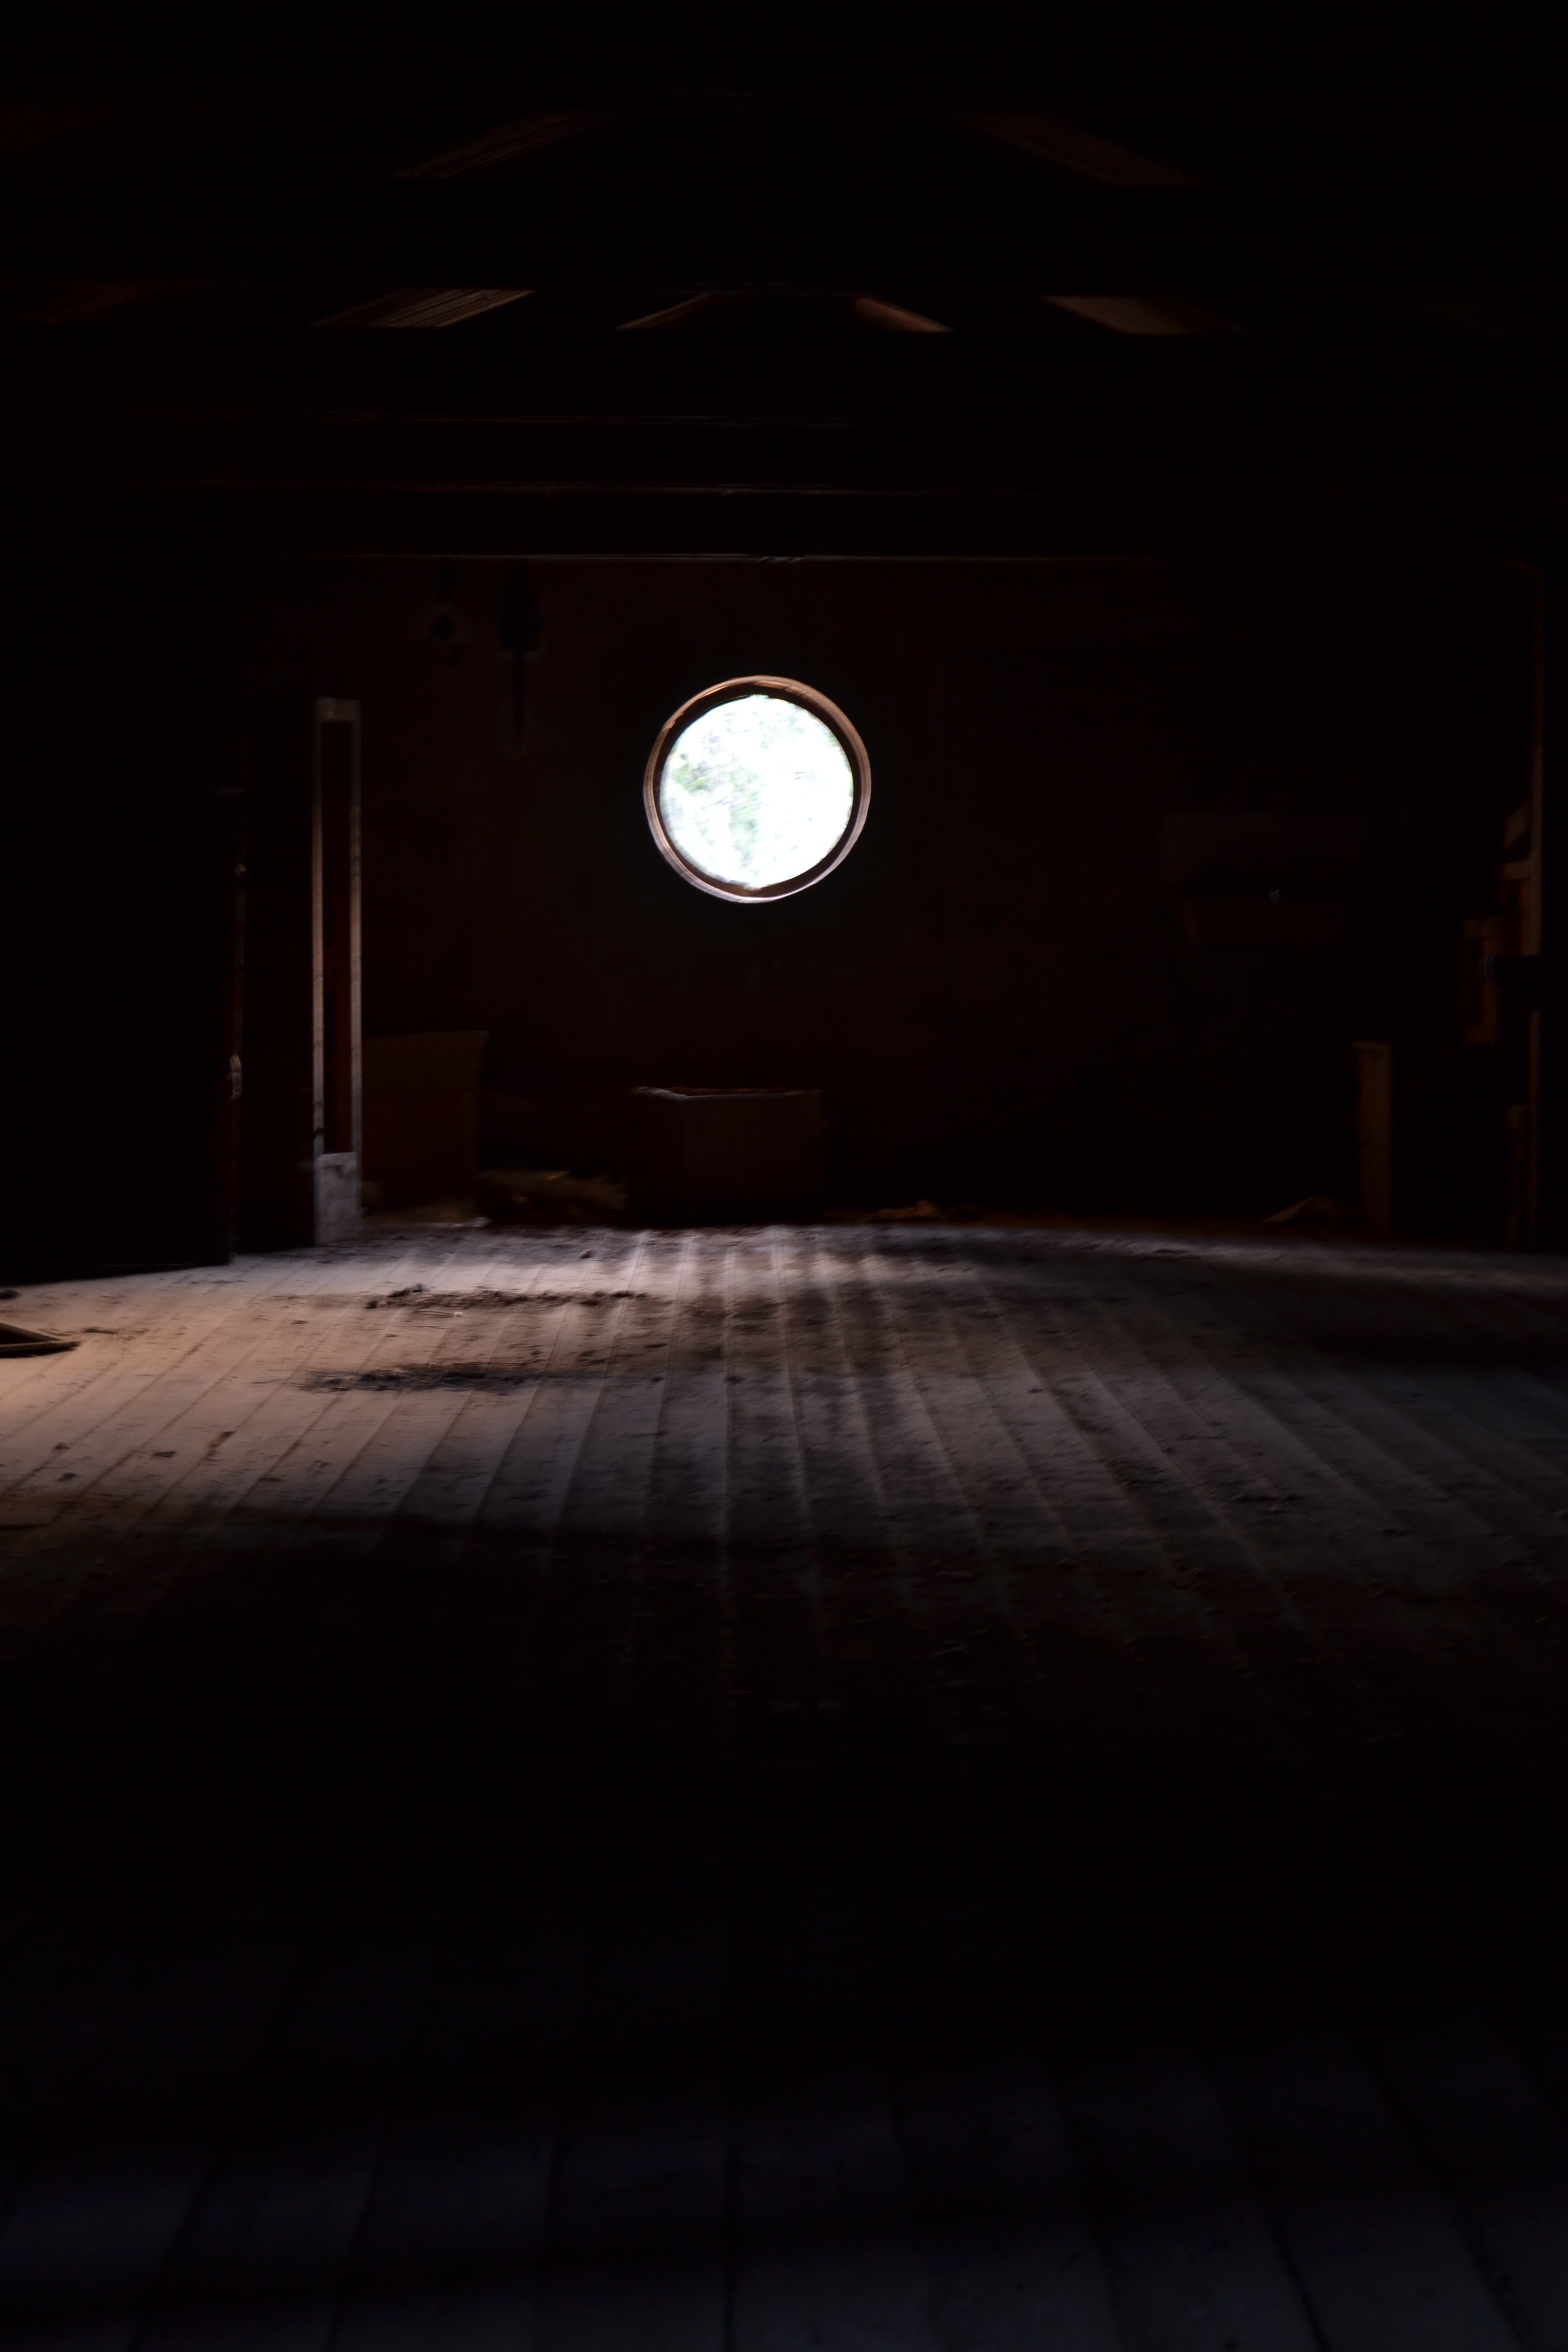
light, night, darkness, street light, black, monochrome, lighting, shape, midnight, screenshot